2005 Loganair Islander accident

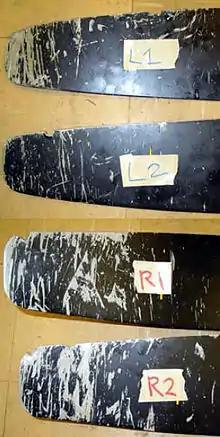
Propeller tips from Loganair's Islander G-BOMG following the accident. Note the similar damage to the leading edge of both right and left propellers.

All wreckage was found along a 209-metre long, 50-metre wide section of the seabed at a depth of 78 metres. Investigators found no evidence of structural failure inflight. The damage to the aircraft was roughly symmetrical left-to-right, indicating the aircraft was close to wings-level flight on impact. The separation of the left landing gear leg compared to the bending of the right leg suggested to investigators that impact with the water happened with the left wing slightly lower than the right, as the left gear was the more damaged, and therefore subject to more force against the water. When the left wingtip contacted the water, investigators conclude that the aircraft cartwheeled, bringing the right wing down into the water with great force, which they report as being consistent with the nose gear being bent to the right as well as aft. The pattern of damage to the nose and the underside of the fuselage suggests the aircraft was in a slightly nose-down attitude, as if in a normal descent. Nearly neutral trim settings indicated the pilot was not trying to compensate for some abnormal flying condition, such as an engine failure or flight control problems. The pitch trim was set to a slight nose-down attitude, which the aircraft manufacturer calculated to indicate stable flight at 110–120 kn. This is consistent with investigators' calculations based on the damage to the aircraft that it had been moving at 90–130 kn at impact. Damage to the propeller blades is consistent with both of them turning and similar engine power being delivered to them. The amount of power being delivered to the propellers could not be determined. Therefore, it remains possible that ice had accumulated in the carburetors and reduced engine power. Although meteorological conditions were favorable for carburetor icing, and the carburetor heat levers were in the "OFF" position, loss of engine power is not consistent with the speed and shallow angle of impact calculated from the wreckage. Analysis of the engines verified that carburetor heat was not being used at the time of the accident. The AAIB concluded its analysis of the wreckage with the following statement: